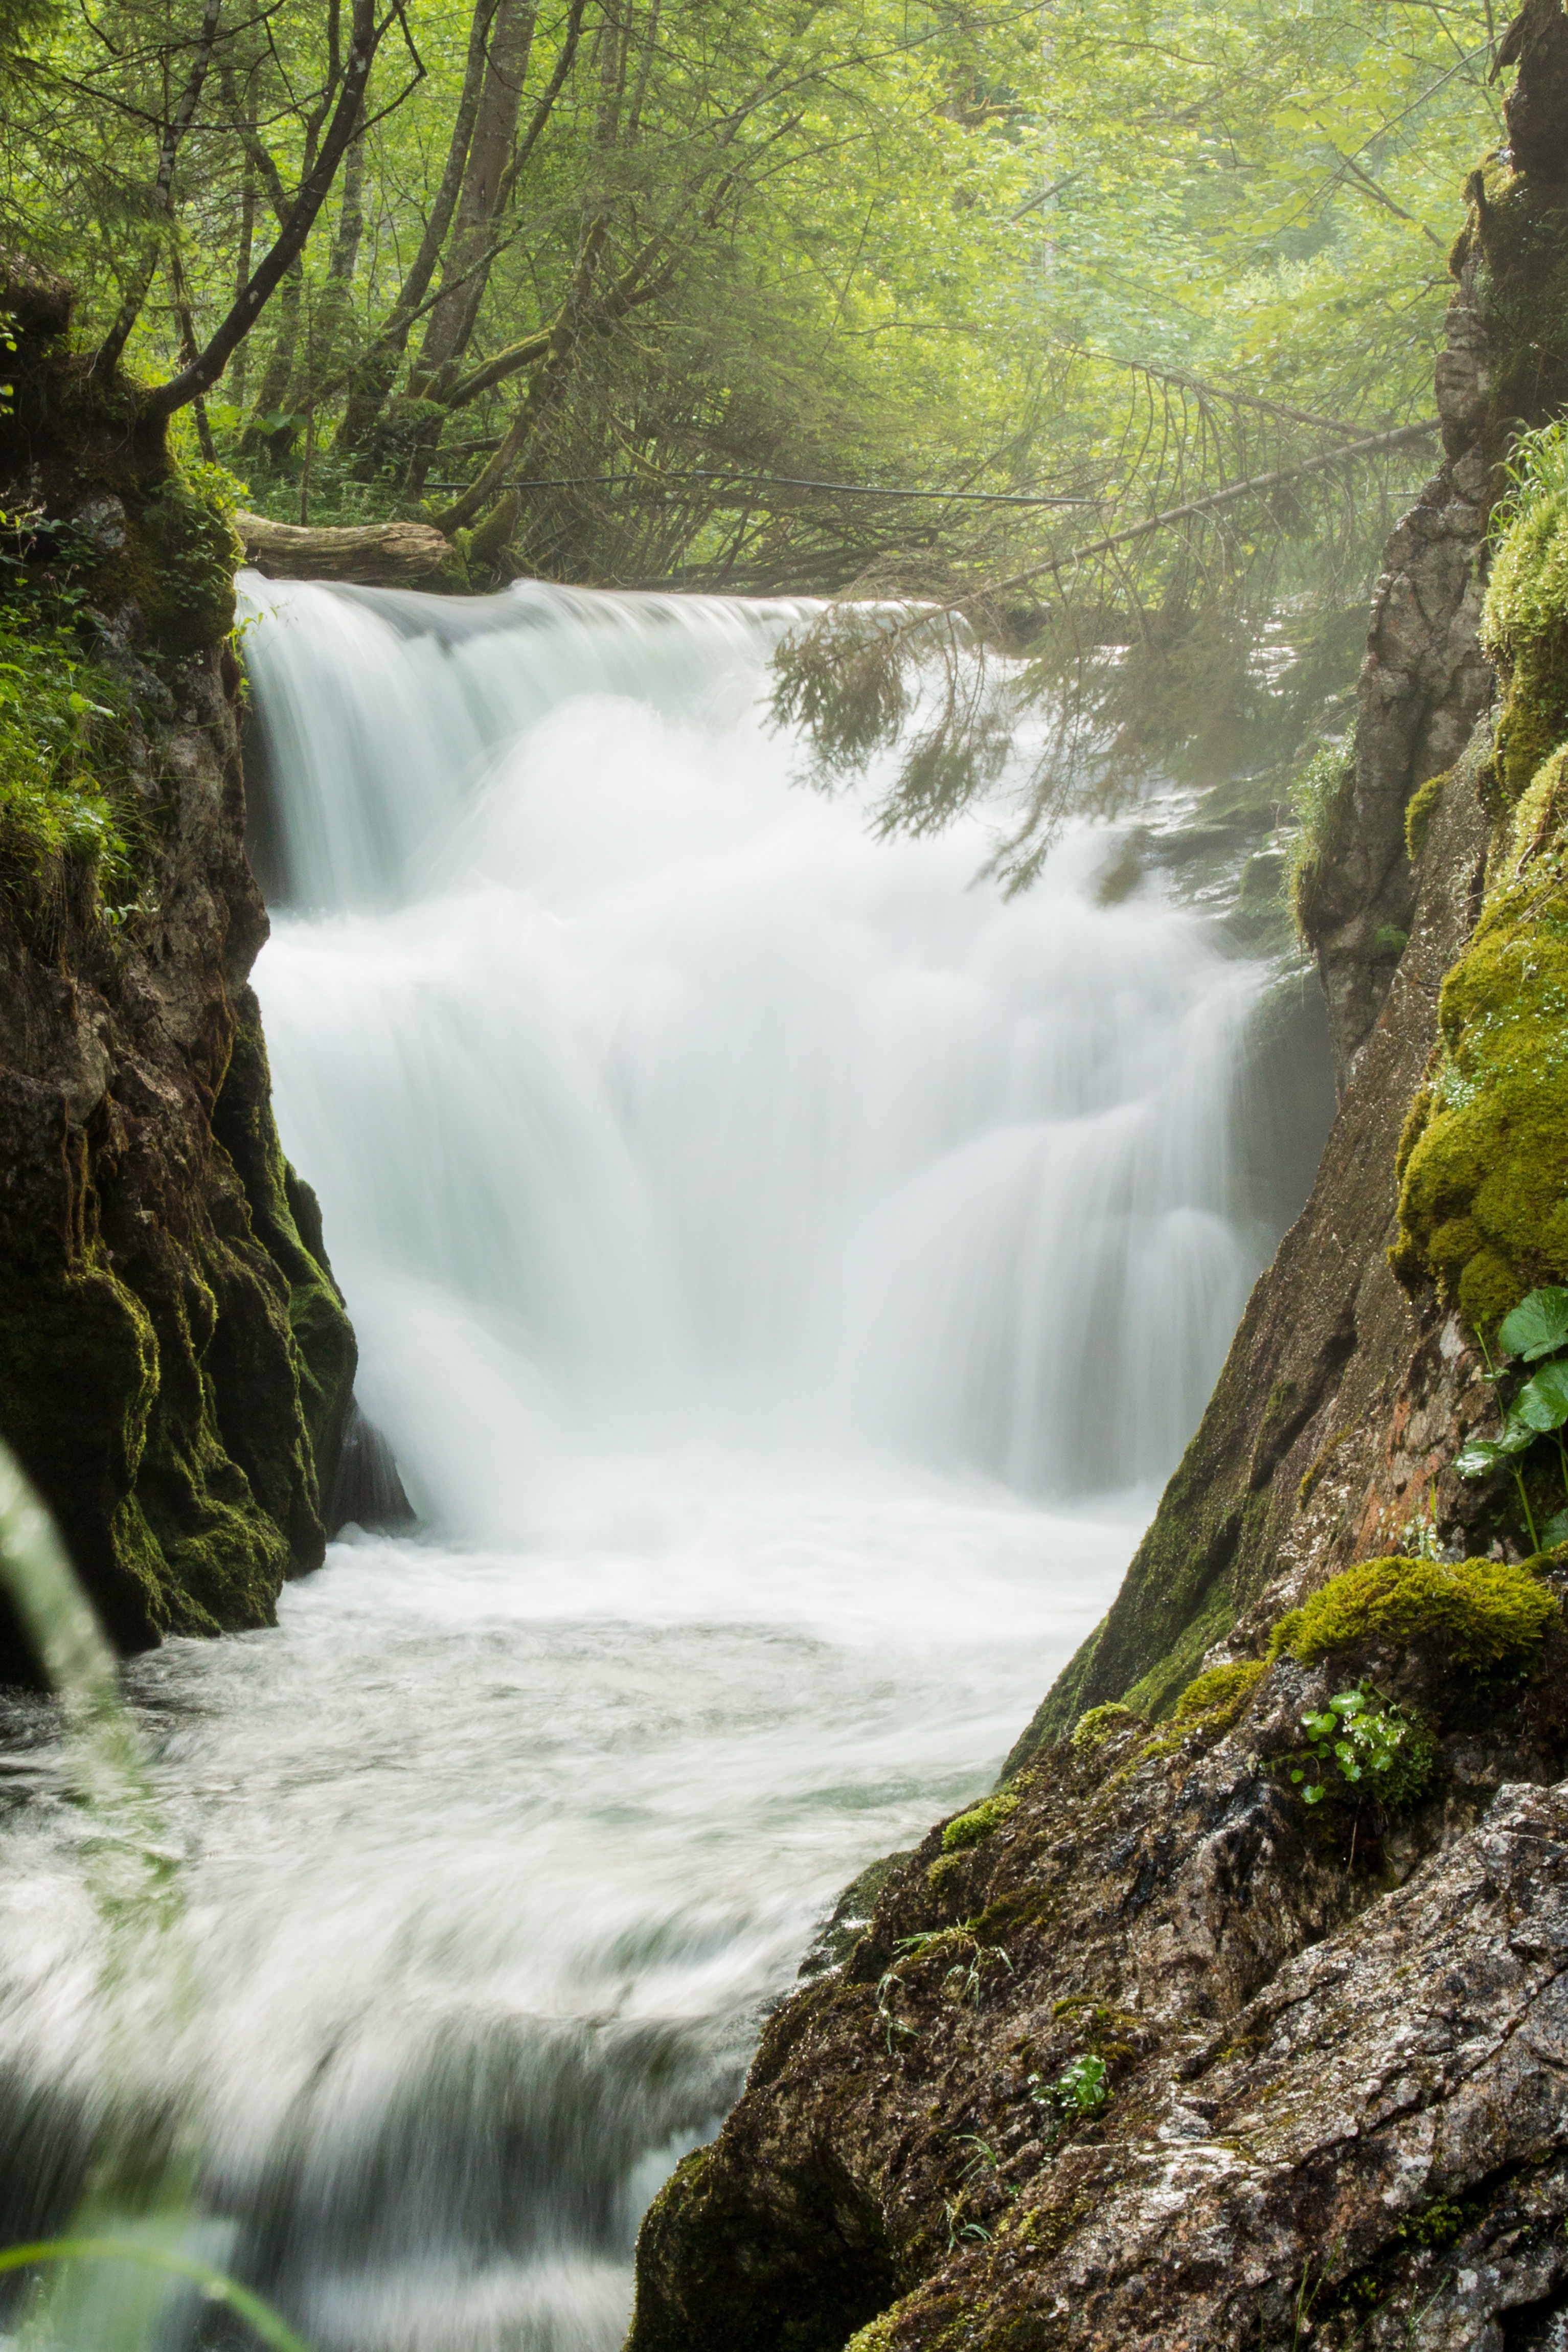
landscape, water, nature, forest, waterfall, river, stream, autumn, rapid, body of water, austria, wasserfall, water feature, watercourse, salzkammergut, grundlsee, bad aussee